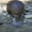
Label: beaver